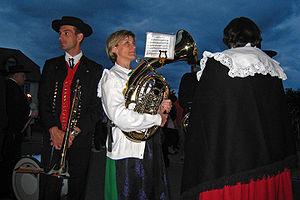
Fête Nationale à Ottrott, la musique municipale va jouer la Marseillaise